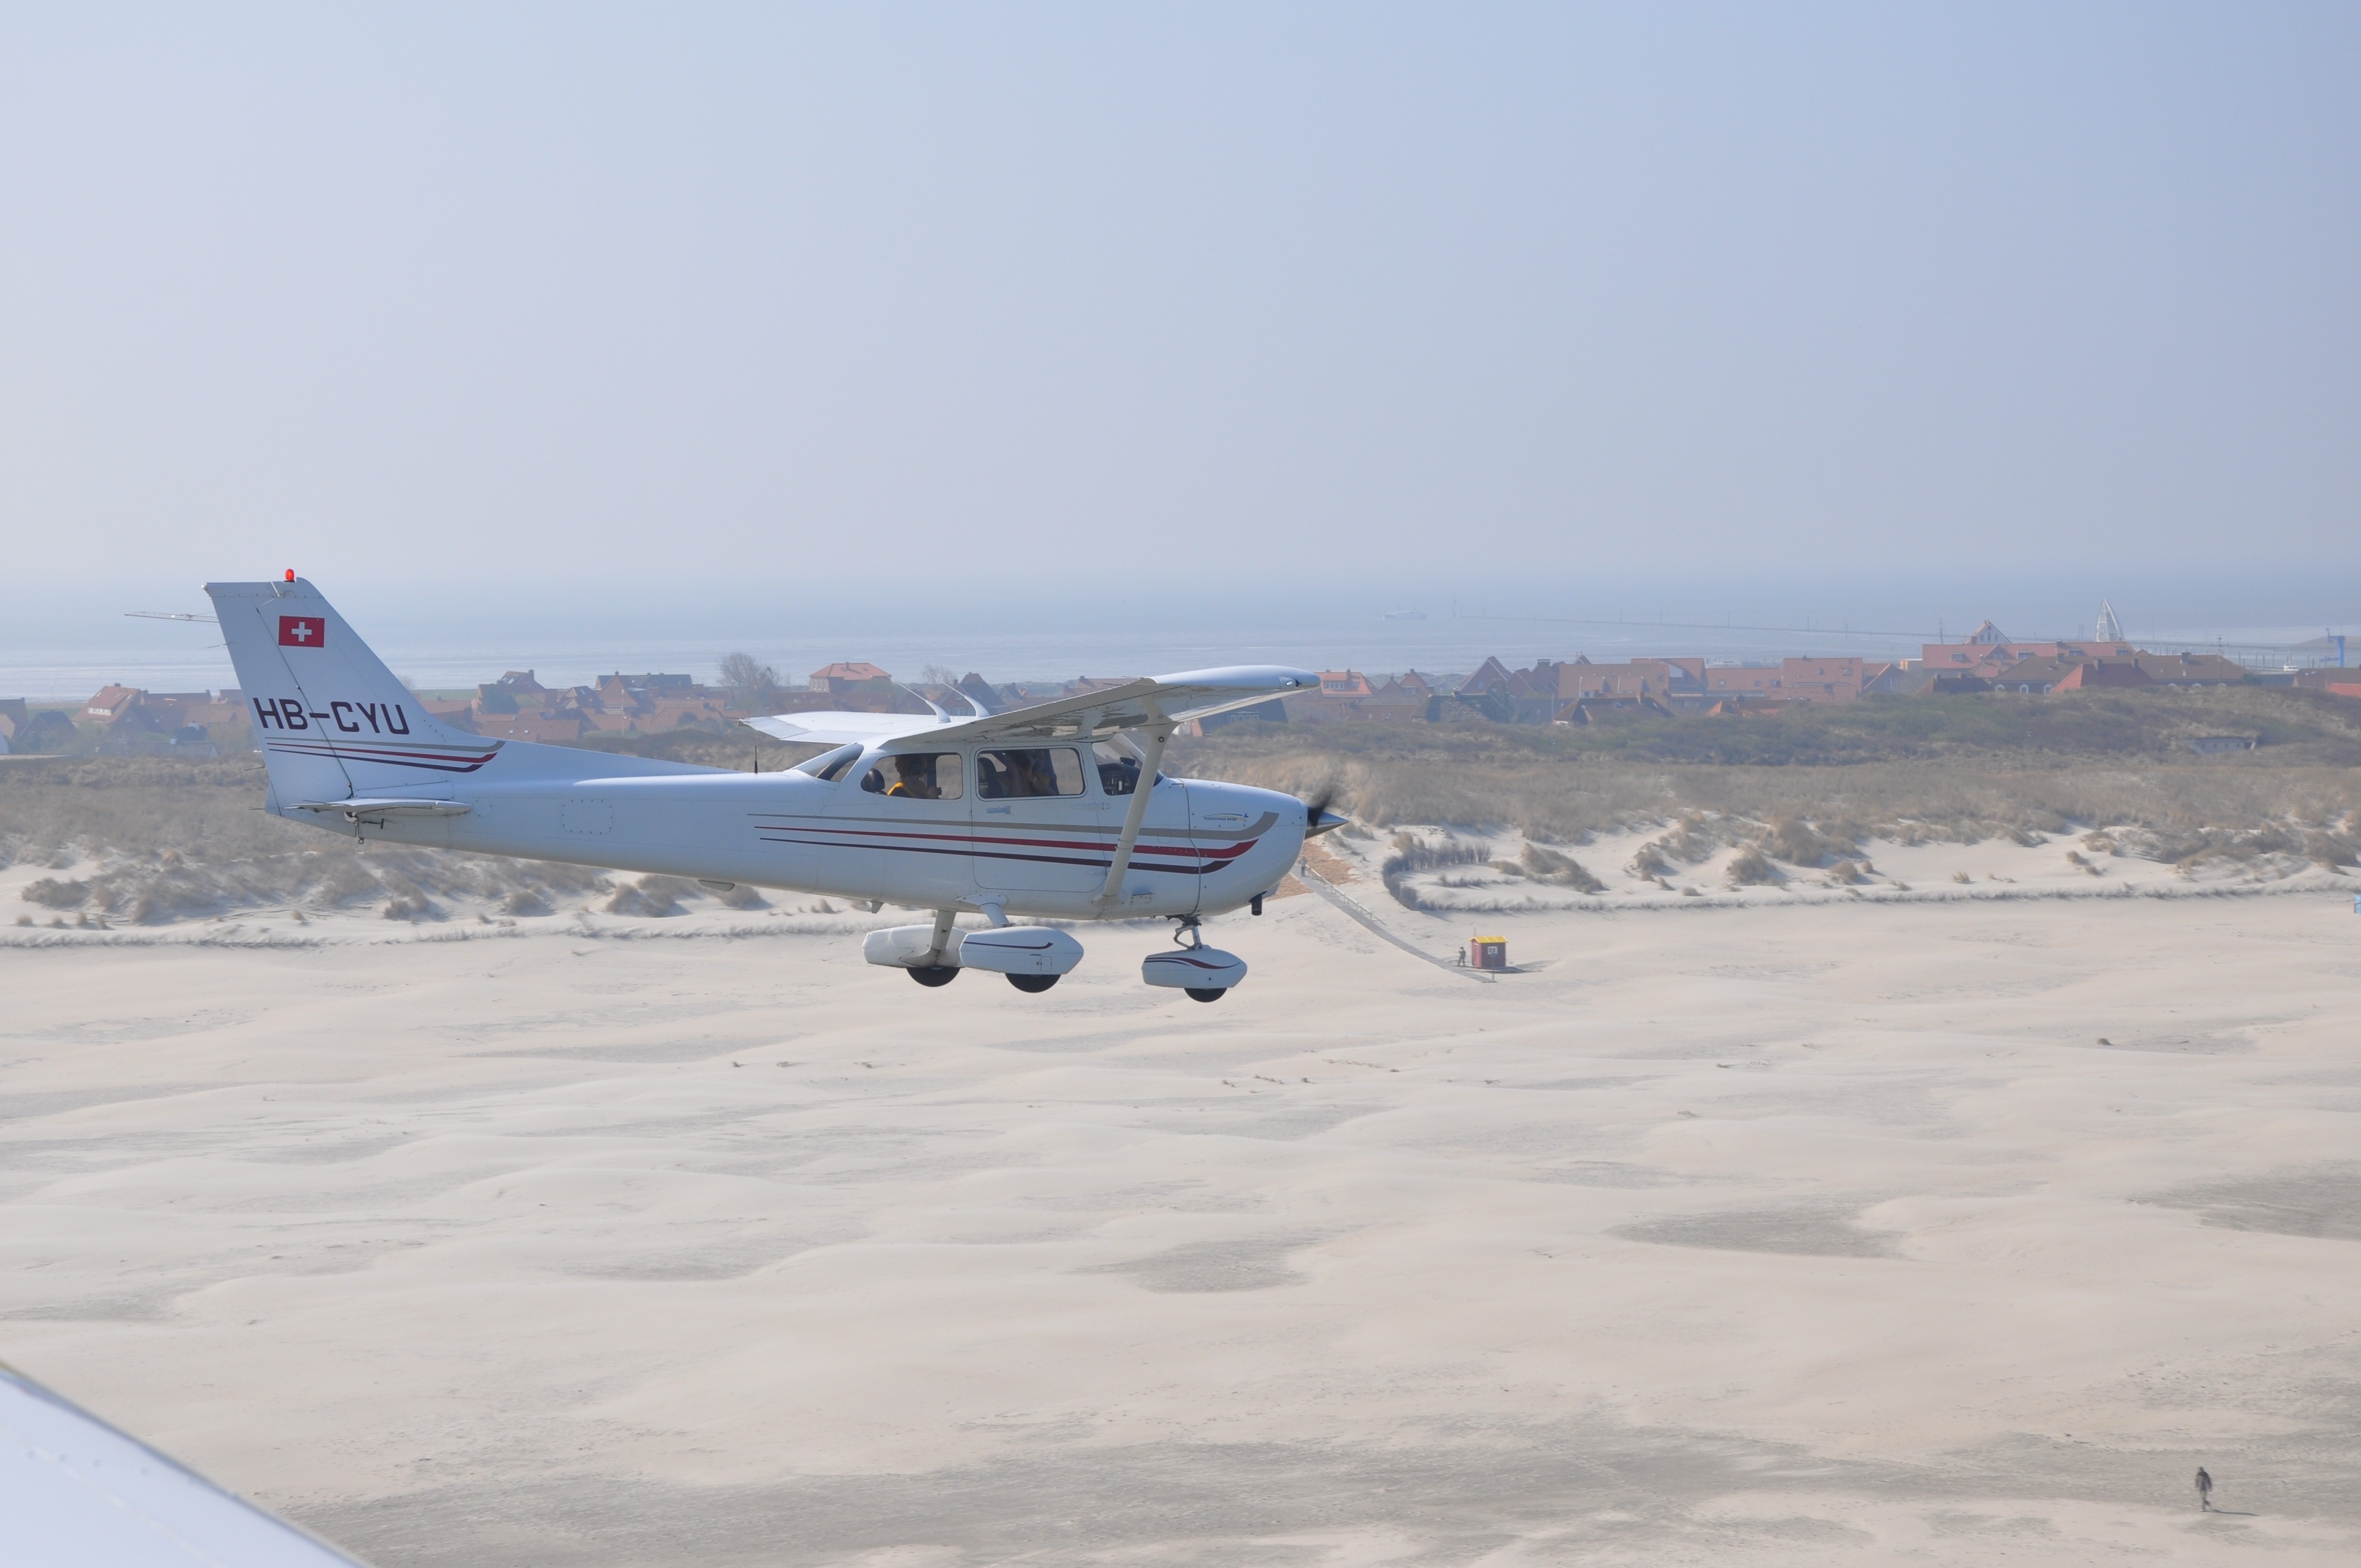
beach, sea, sand, wing, sun, dune, fly, summer, airplane, aircraft, vehicle, airline, aviation, flight, holiday, borkum, north sea, takeoff, cessna, northern germany, wadden sea, watts, light aircraft, air force, atmosphere of earth, juist